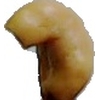
Label: caju_seed